Alabama

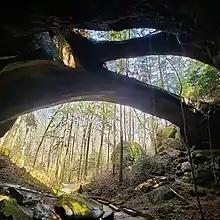
The Natural Bridge Rock in Winston County is the longest natural bridge east of the Rockies.

Areas in Alabama administered by the National Park Service include Horseshoe Bend National Military Park near Alexander City; Little River Canyon National Preserve near Fort Payne; Russell Cave National Monument in Bridgeport; Tuskegee Airmen National Historic Site in Tuskegee; and Tuskegee Institute National Historic Site near Tuskegee. Additionally, Alabama has four National Forests: Conecuh, Talladega, Tuskegee, and William B. Bankhead. Alabama also contains the Natchez Trace Parkway, the Selma To Montgomery National Historic Trail, and the Trail of Tears National Historic Trail.